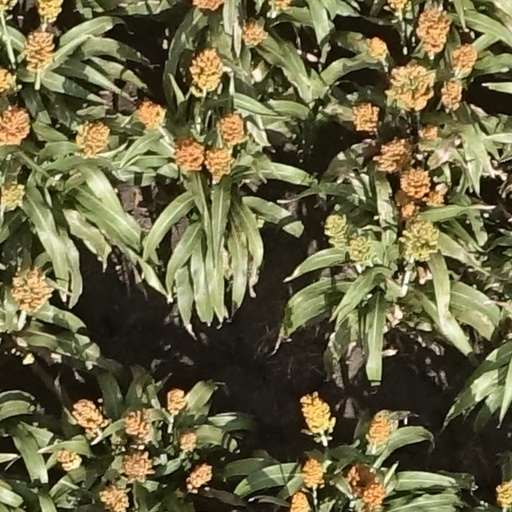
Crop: sorghum